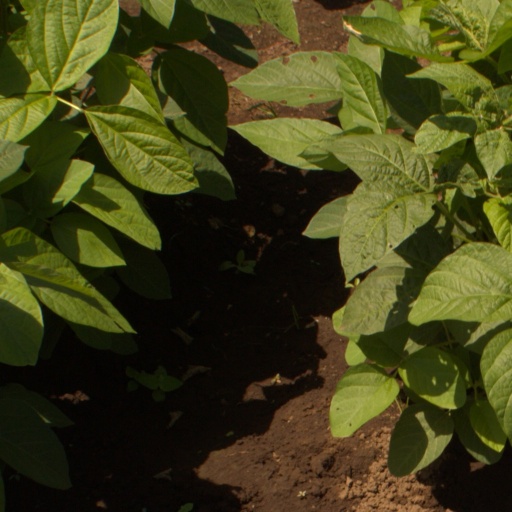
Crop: soybean